Mohun Bagan Super Giant

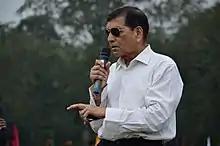
Syed Nayeemuddin played for five years (1968–74) and later became the coach (1992–93, 1996, and 1999).

In the following years additions like Chandreshwar Prasad in 1965, Pungam Kannan in 1967 and Sukalyan Ghosh Dastidar in 1969 were made, and Jarnail was made the new captain of the team in 1965. Yet the team lost the consistency soon and, in 1967 and 1968 Mohun Bagan won just two trophies, the Shield and Rovers Cup, respectively. Chuni retired from football in 1968 after spending his whole career at Mohun Bagan; thus, the golden team slowly came to a conclusion.